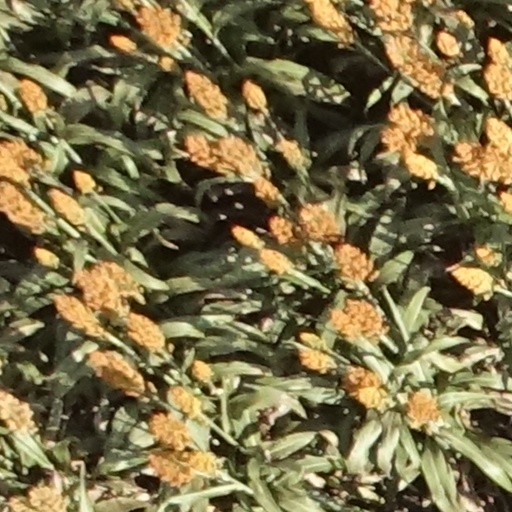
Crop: sorghum